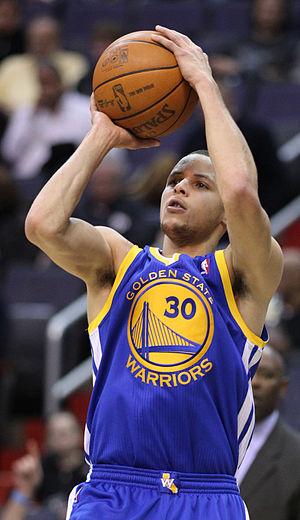
Cette page présente la liste des 200 meilleurs marqueurs de la NBA en carrière en saison régulière.
Cette page présente la liste des meilleurs marqueurs à trois points en NBA en carrière en saison régulière.
Stephen Curry II, né le 14 mars 1988 à Akron, est un joueur américain de basket-ball évoluant au poste de meneur dans l'équipe des Warriors de Golden State en NBA.
Cette page présente la liste des meilleurs marqueurs à trois points en Playoffs NBA en carrière.